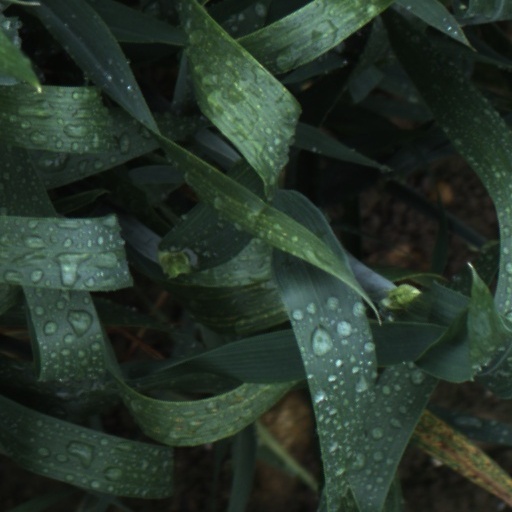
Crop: wheat